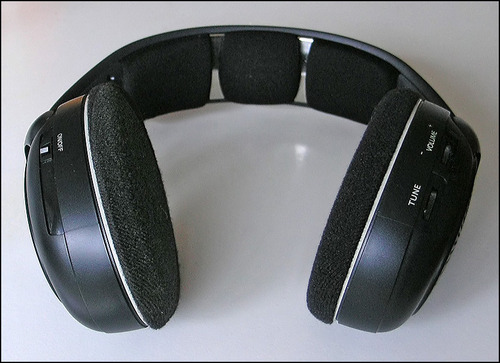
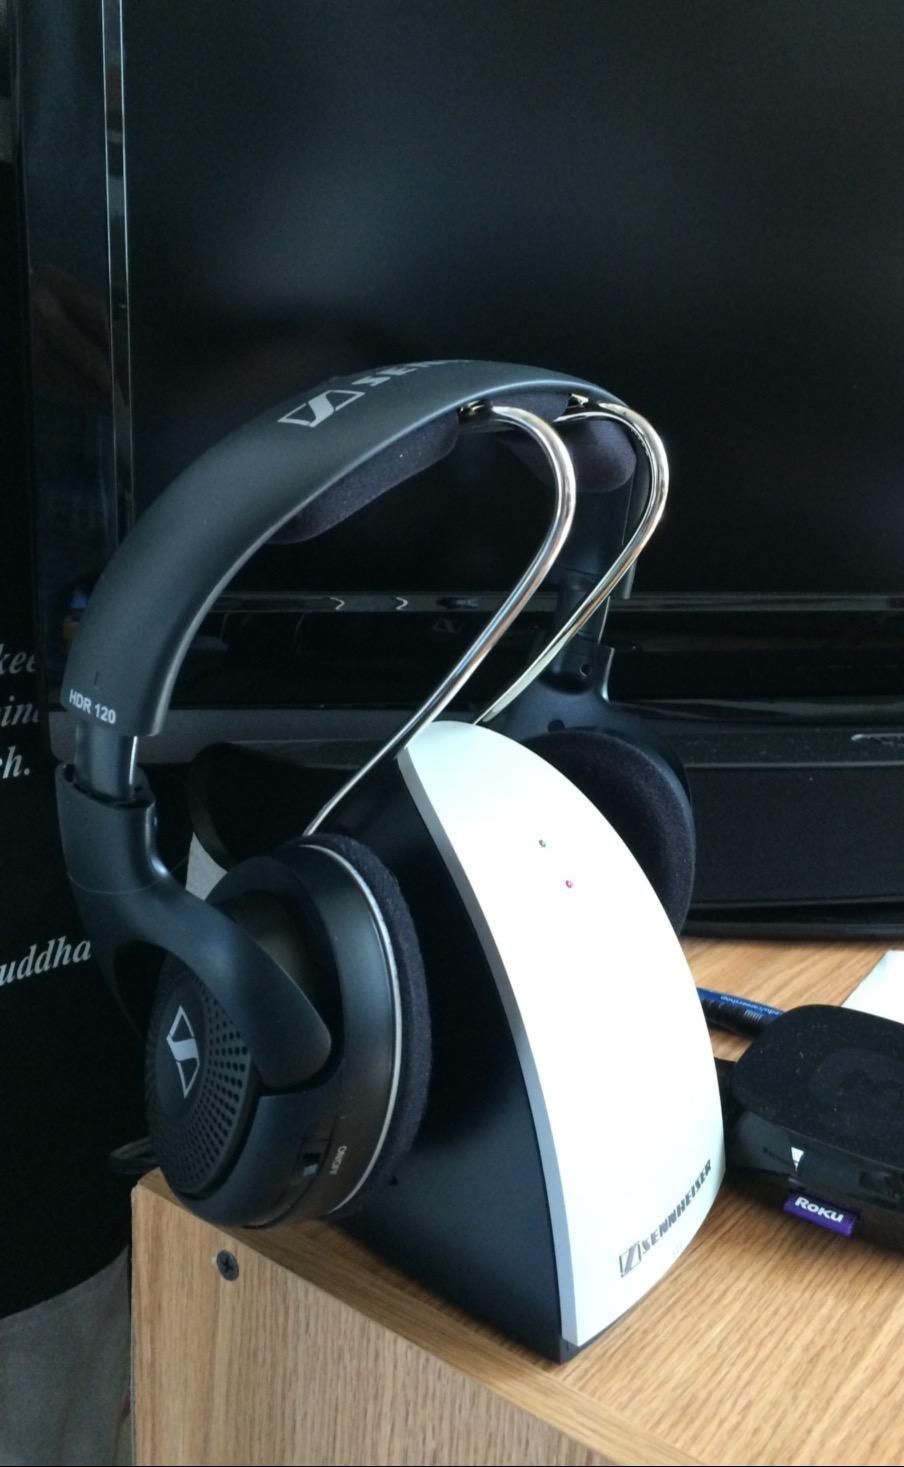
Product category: headphones
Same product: yes